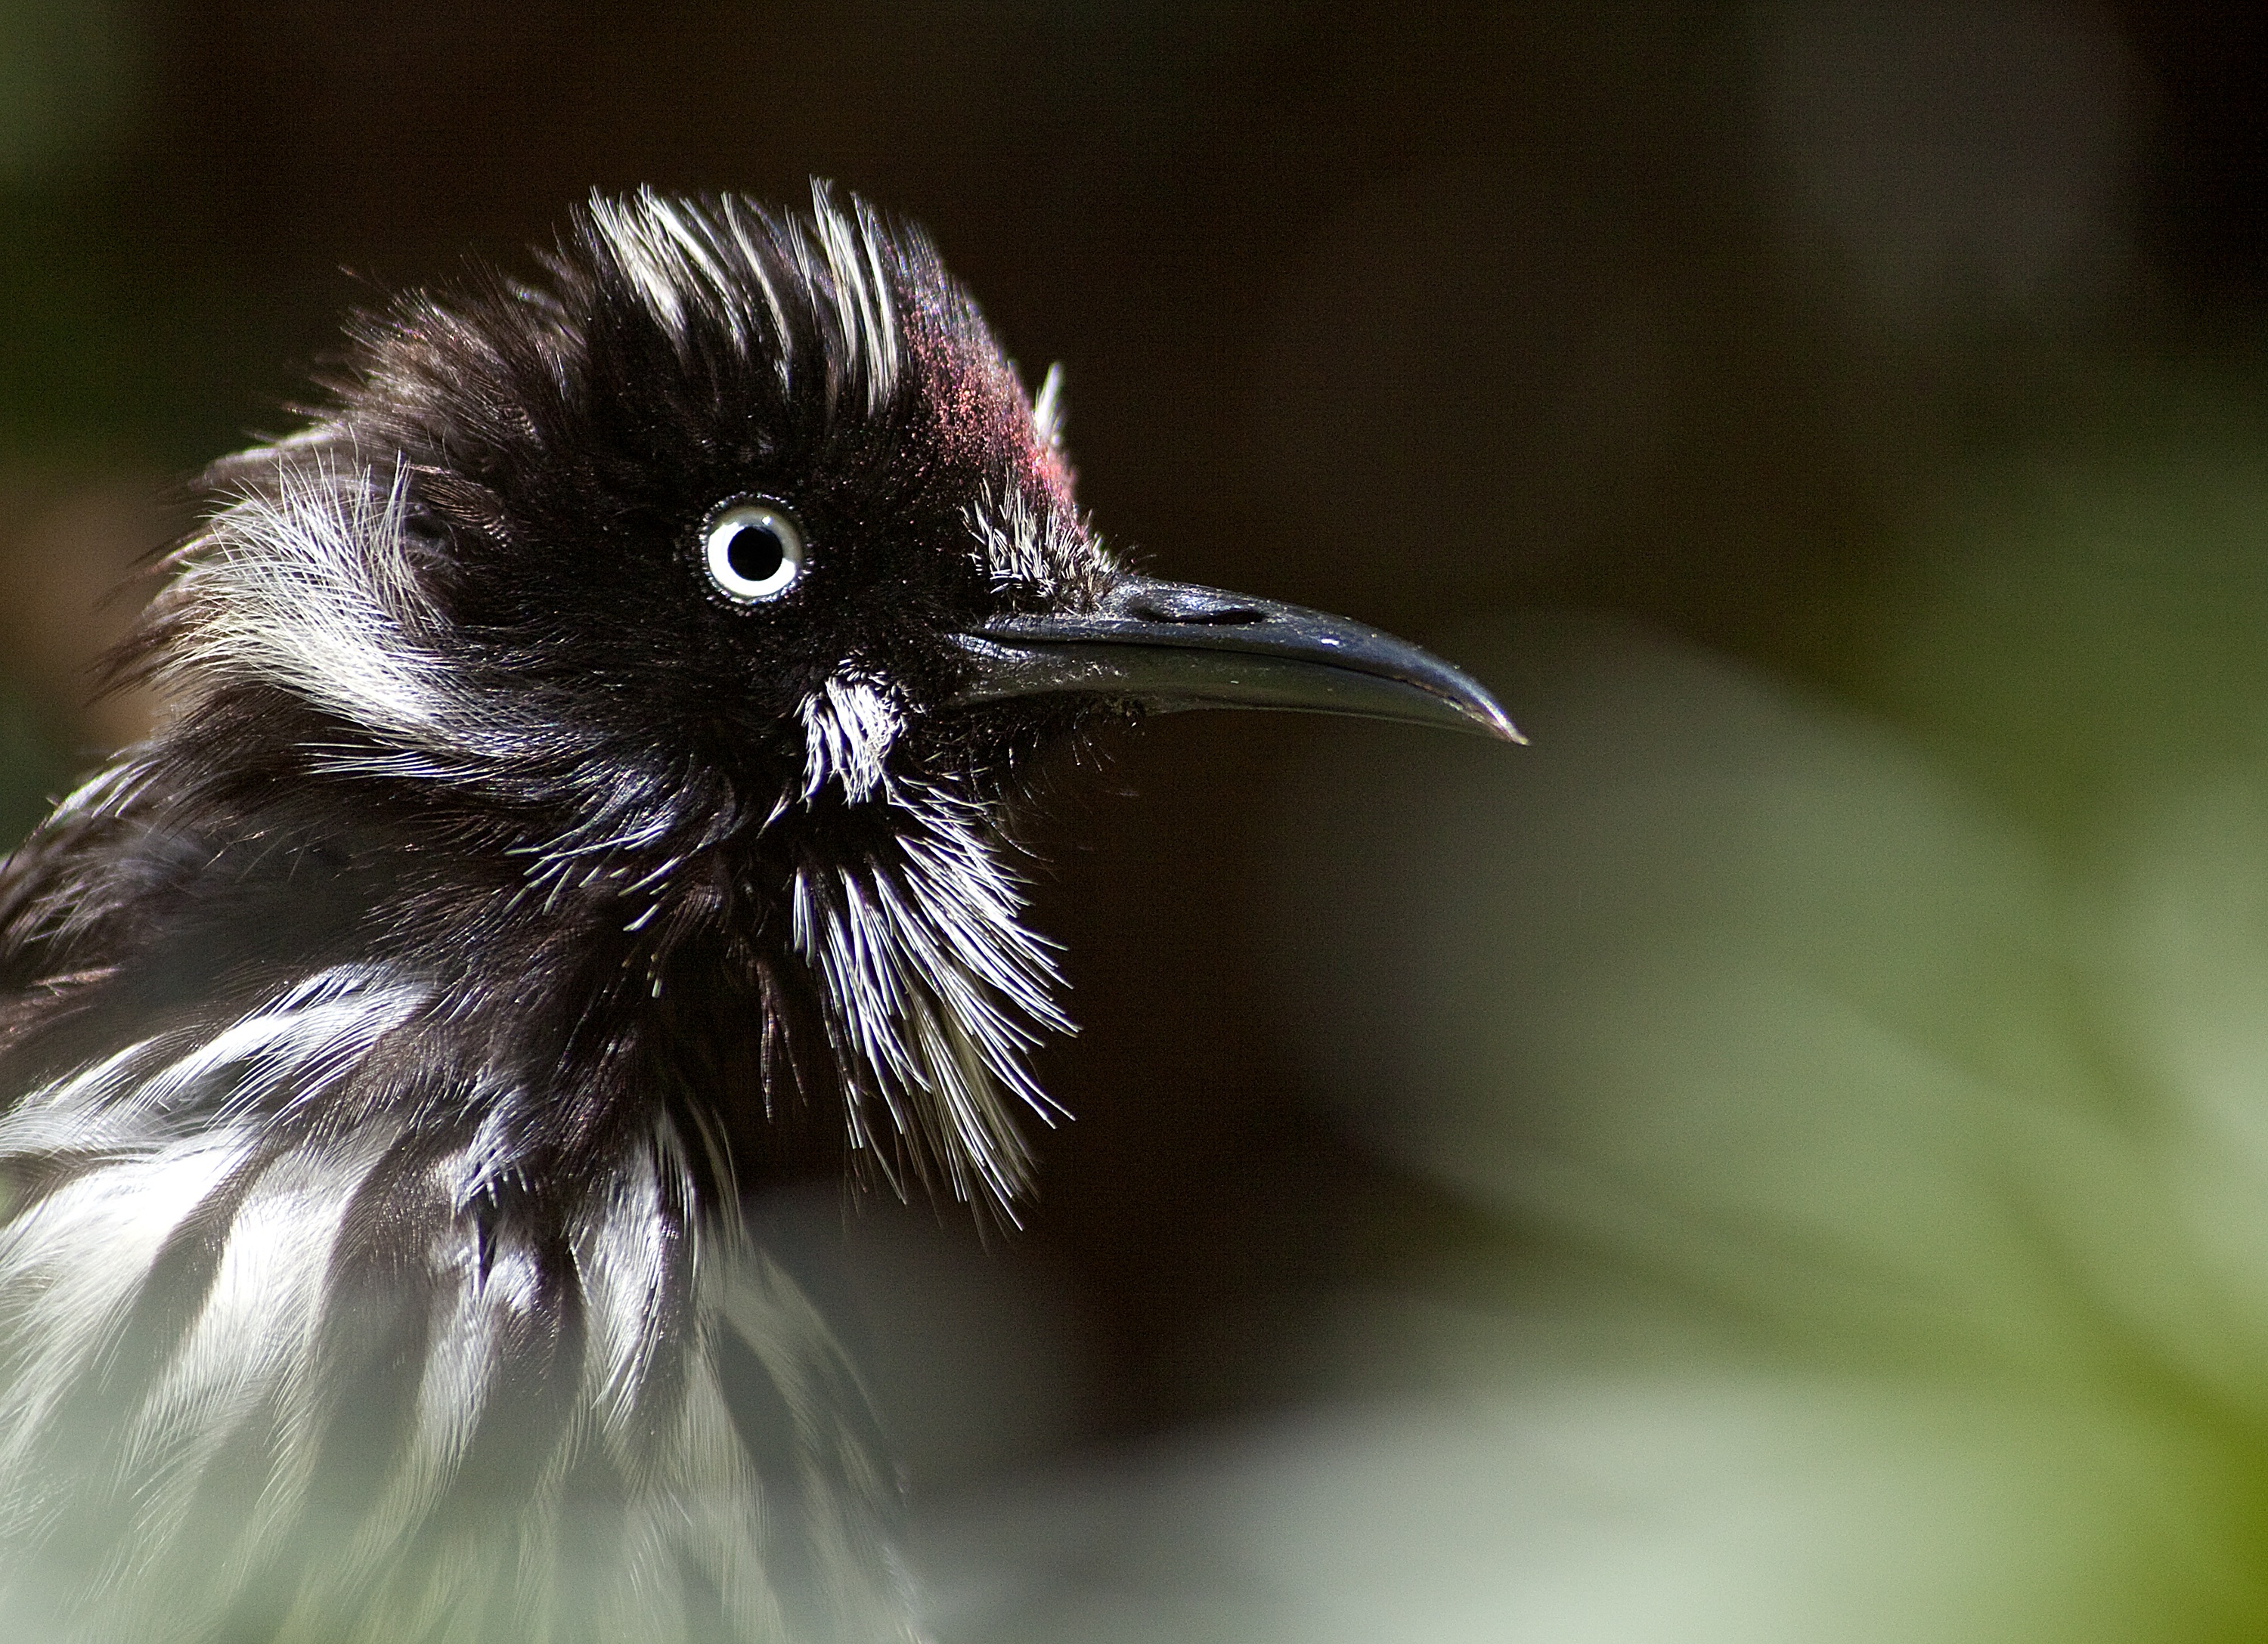
nature, outdoor, bird, photography, flower, wildlife, wild, beak, flora, feather, fauna, close up, australian, vertebrate, novaehollandiae, nectar, perched, macro photography, aussie, honeyeater, western australia, perching bird, new holland honeyeater, phylidonyris